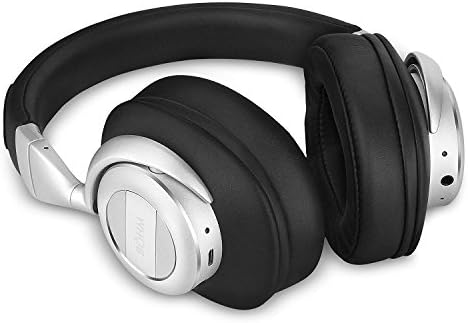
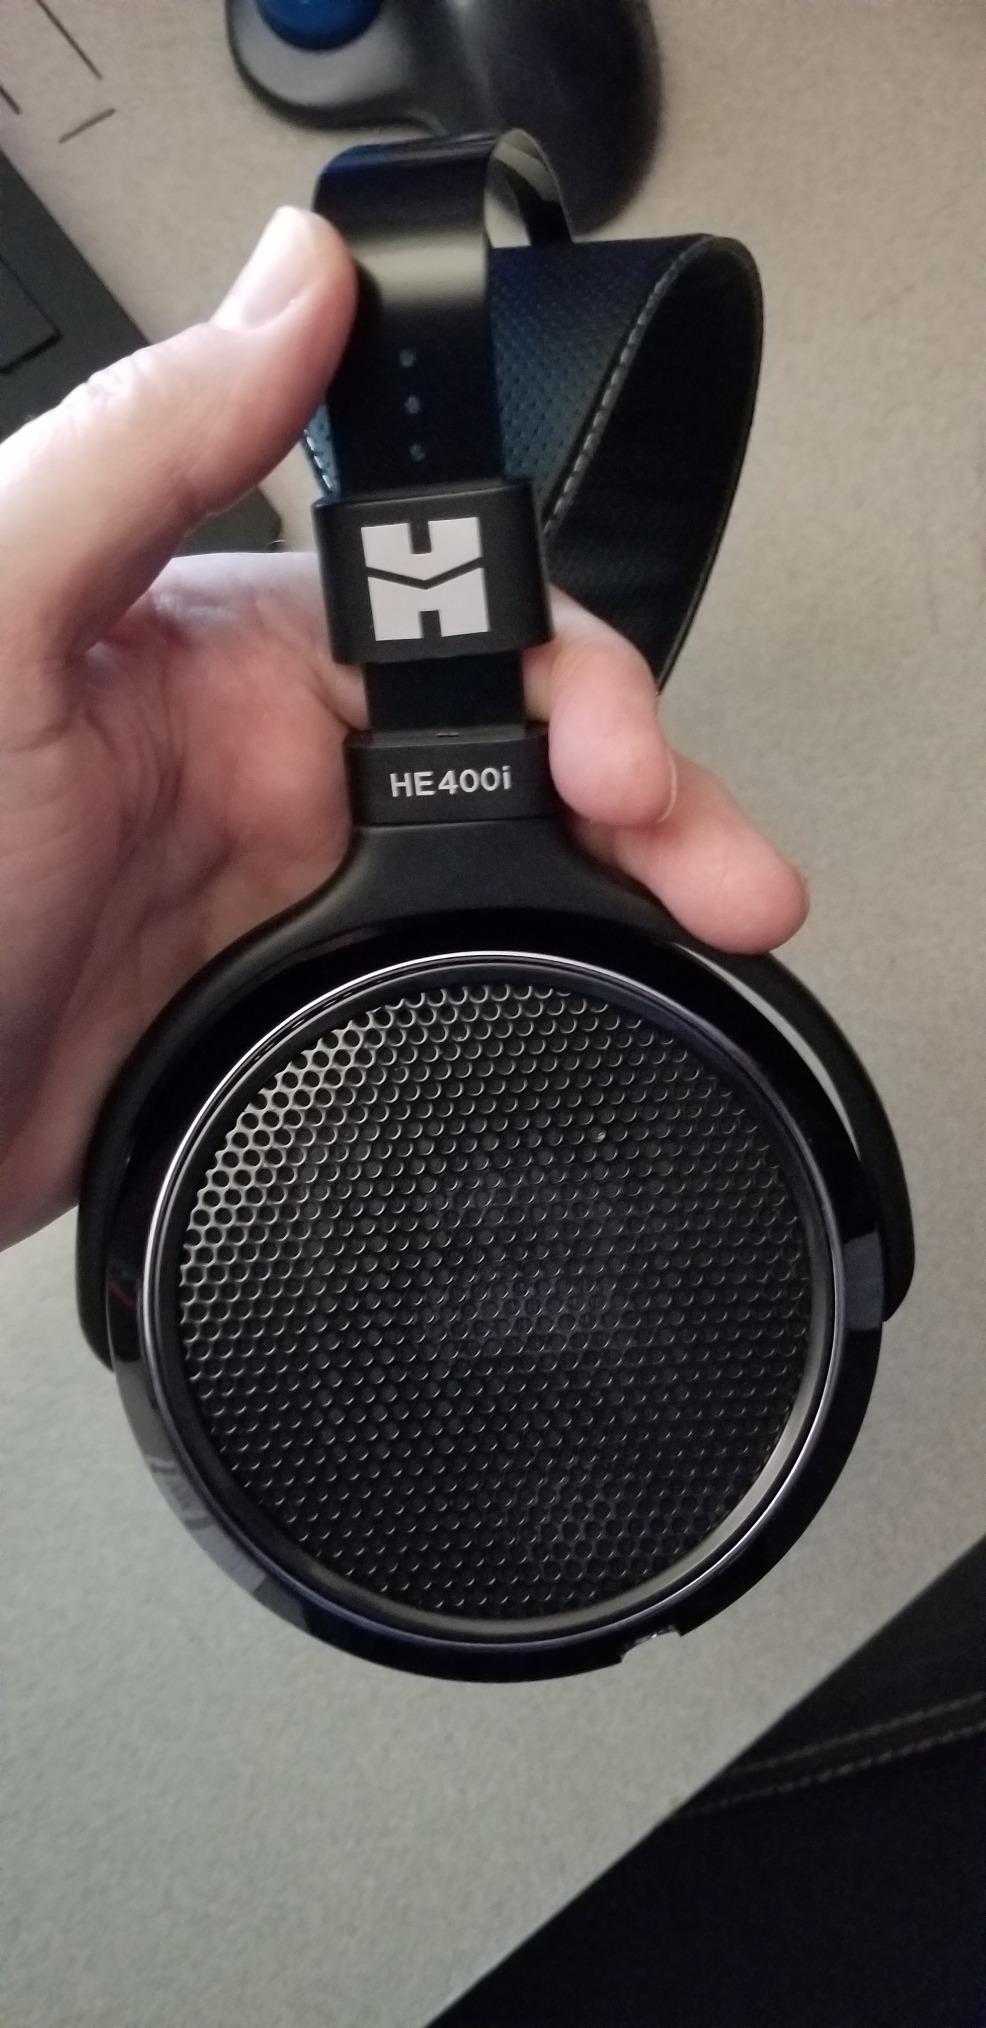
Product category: headphones
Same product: no